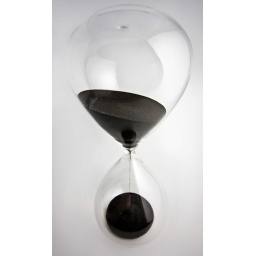
6/366Patti challenged me to photograph this thing and it's a wee bit tricky - glass in a white box - hmmm.